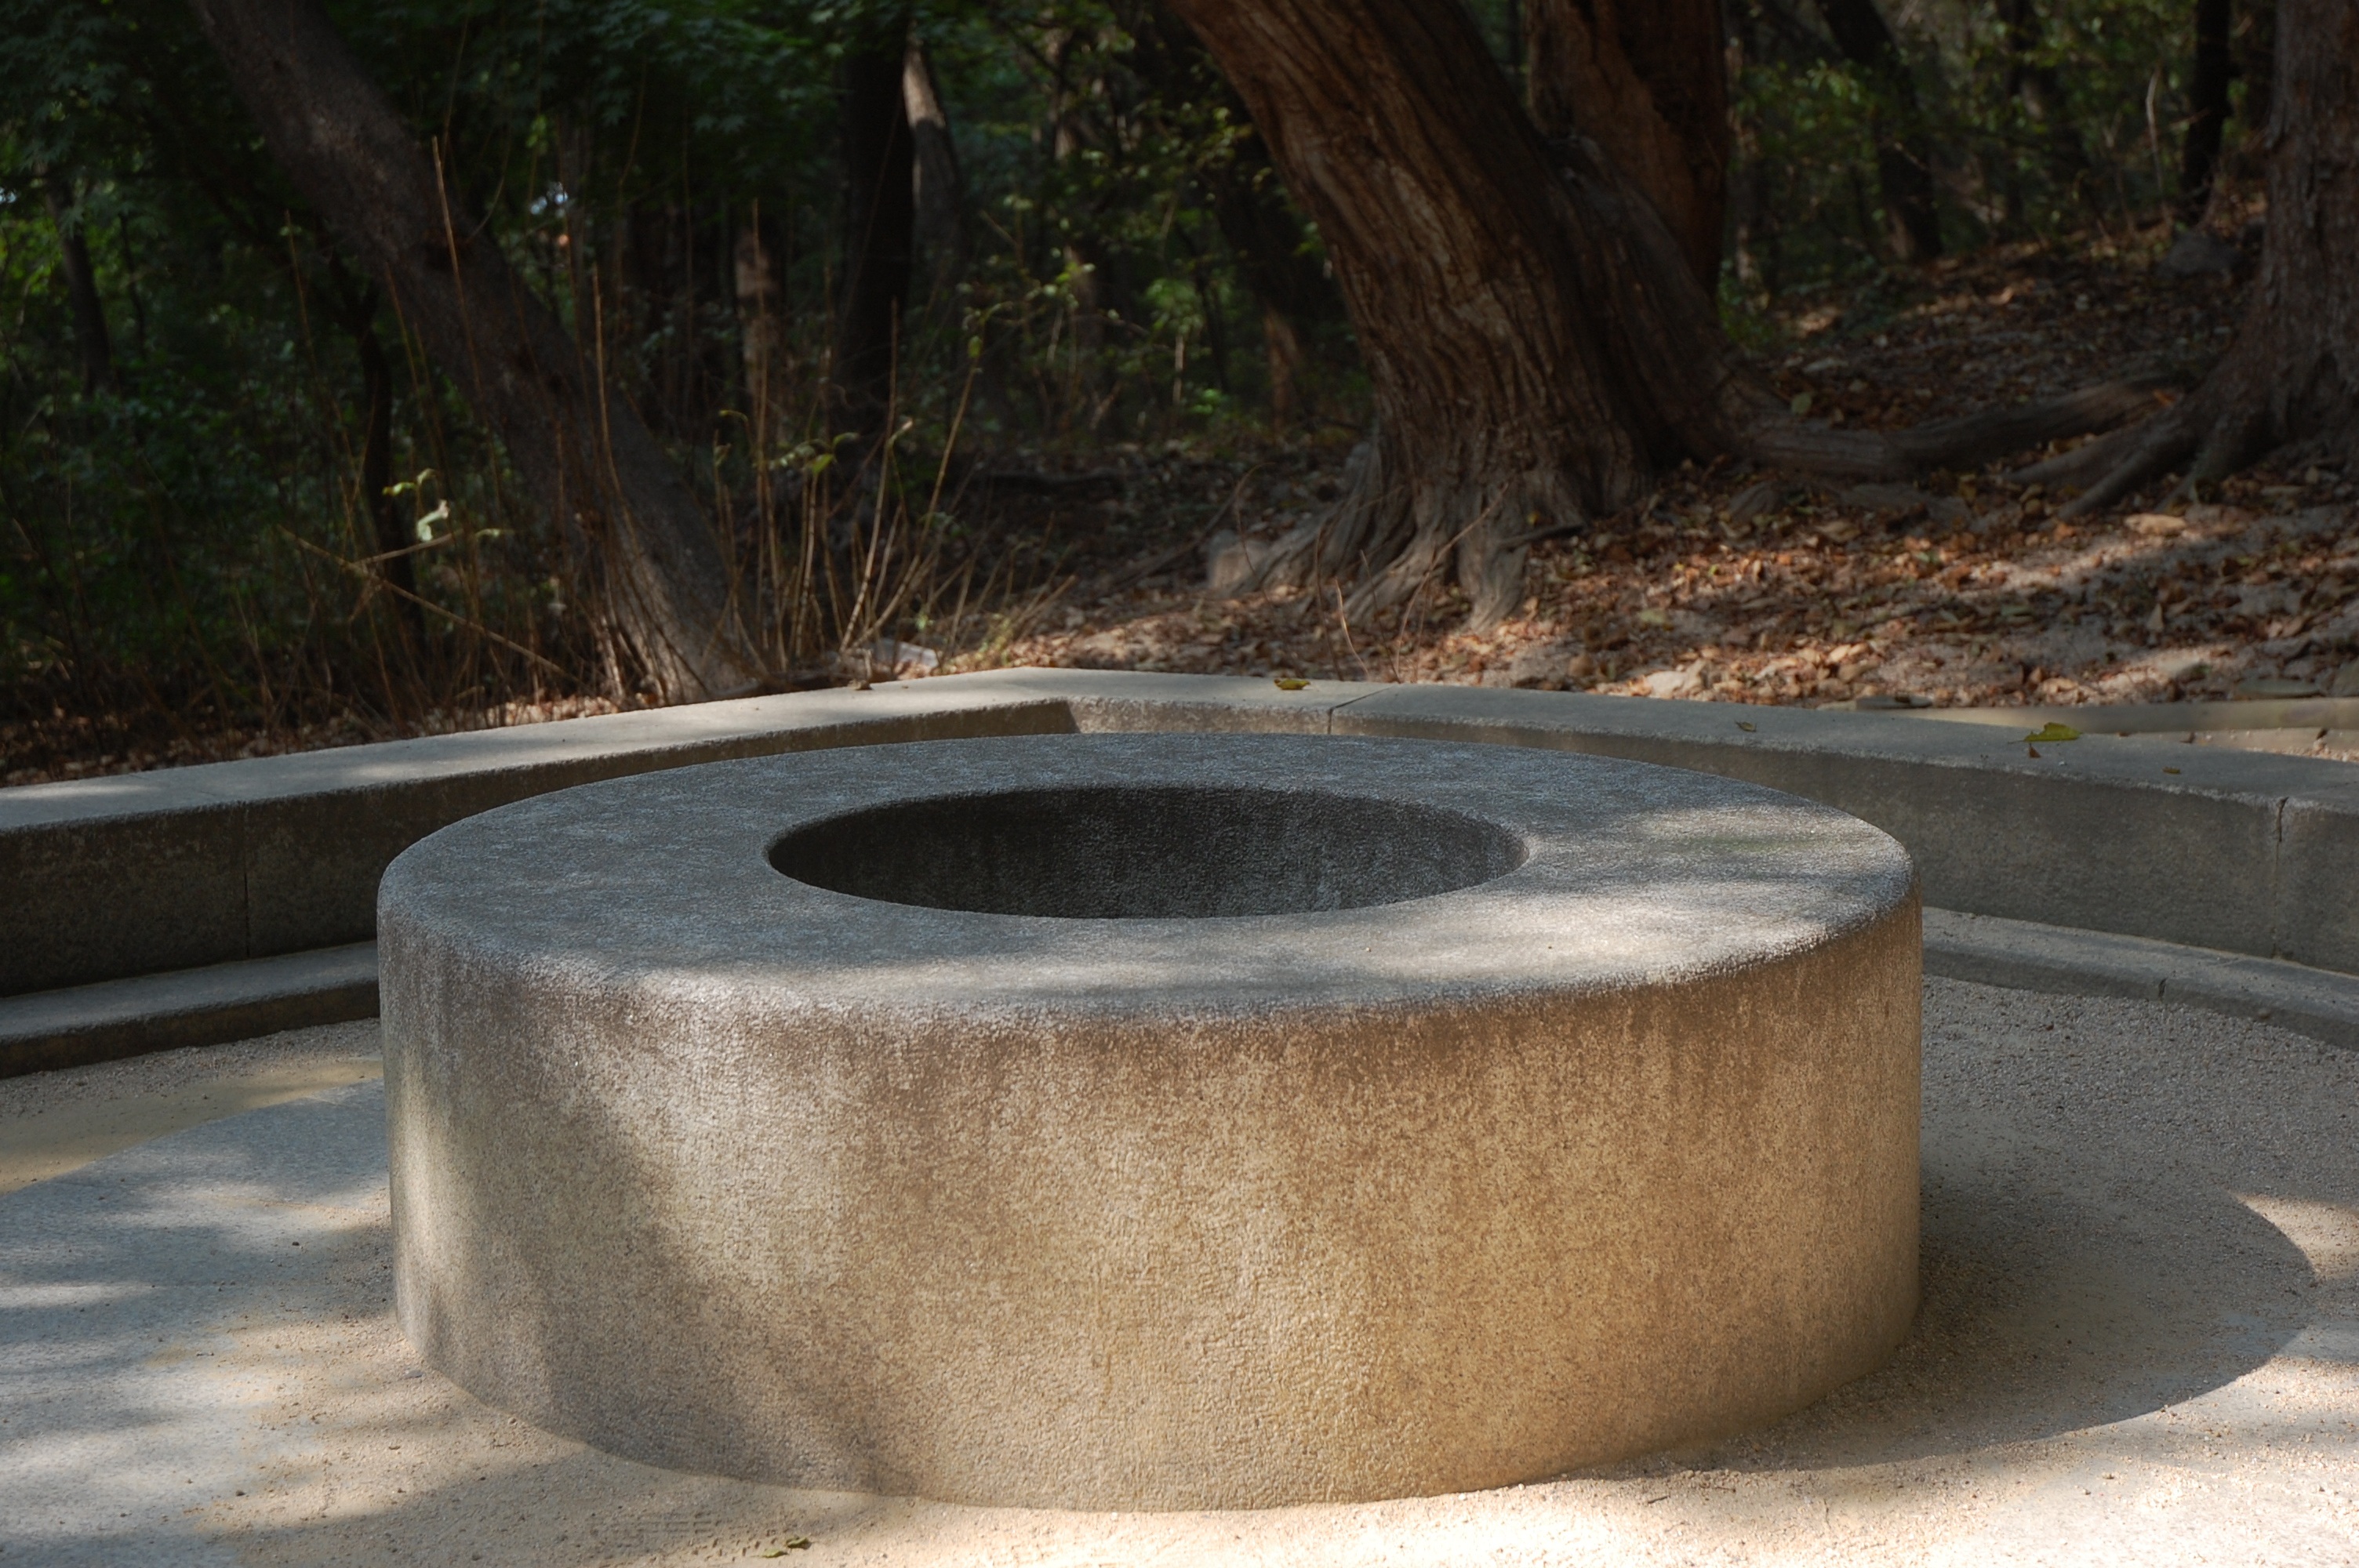
landscape, nature, palace, travel, spring, swimming pool, backyard, asia, garden, korea, fountain, tradition, water feature, seoul, south korea, changdeokgung